Las Vegas Bloodbath

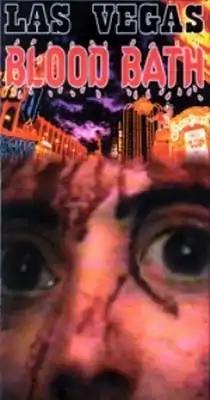
VHS released by Burning Moon Home Video

Las Vegas Bloodbath is a 1989 American slasher film written and directed by David M. Schwartz.